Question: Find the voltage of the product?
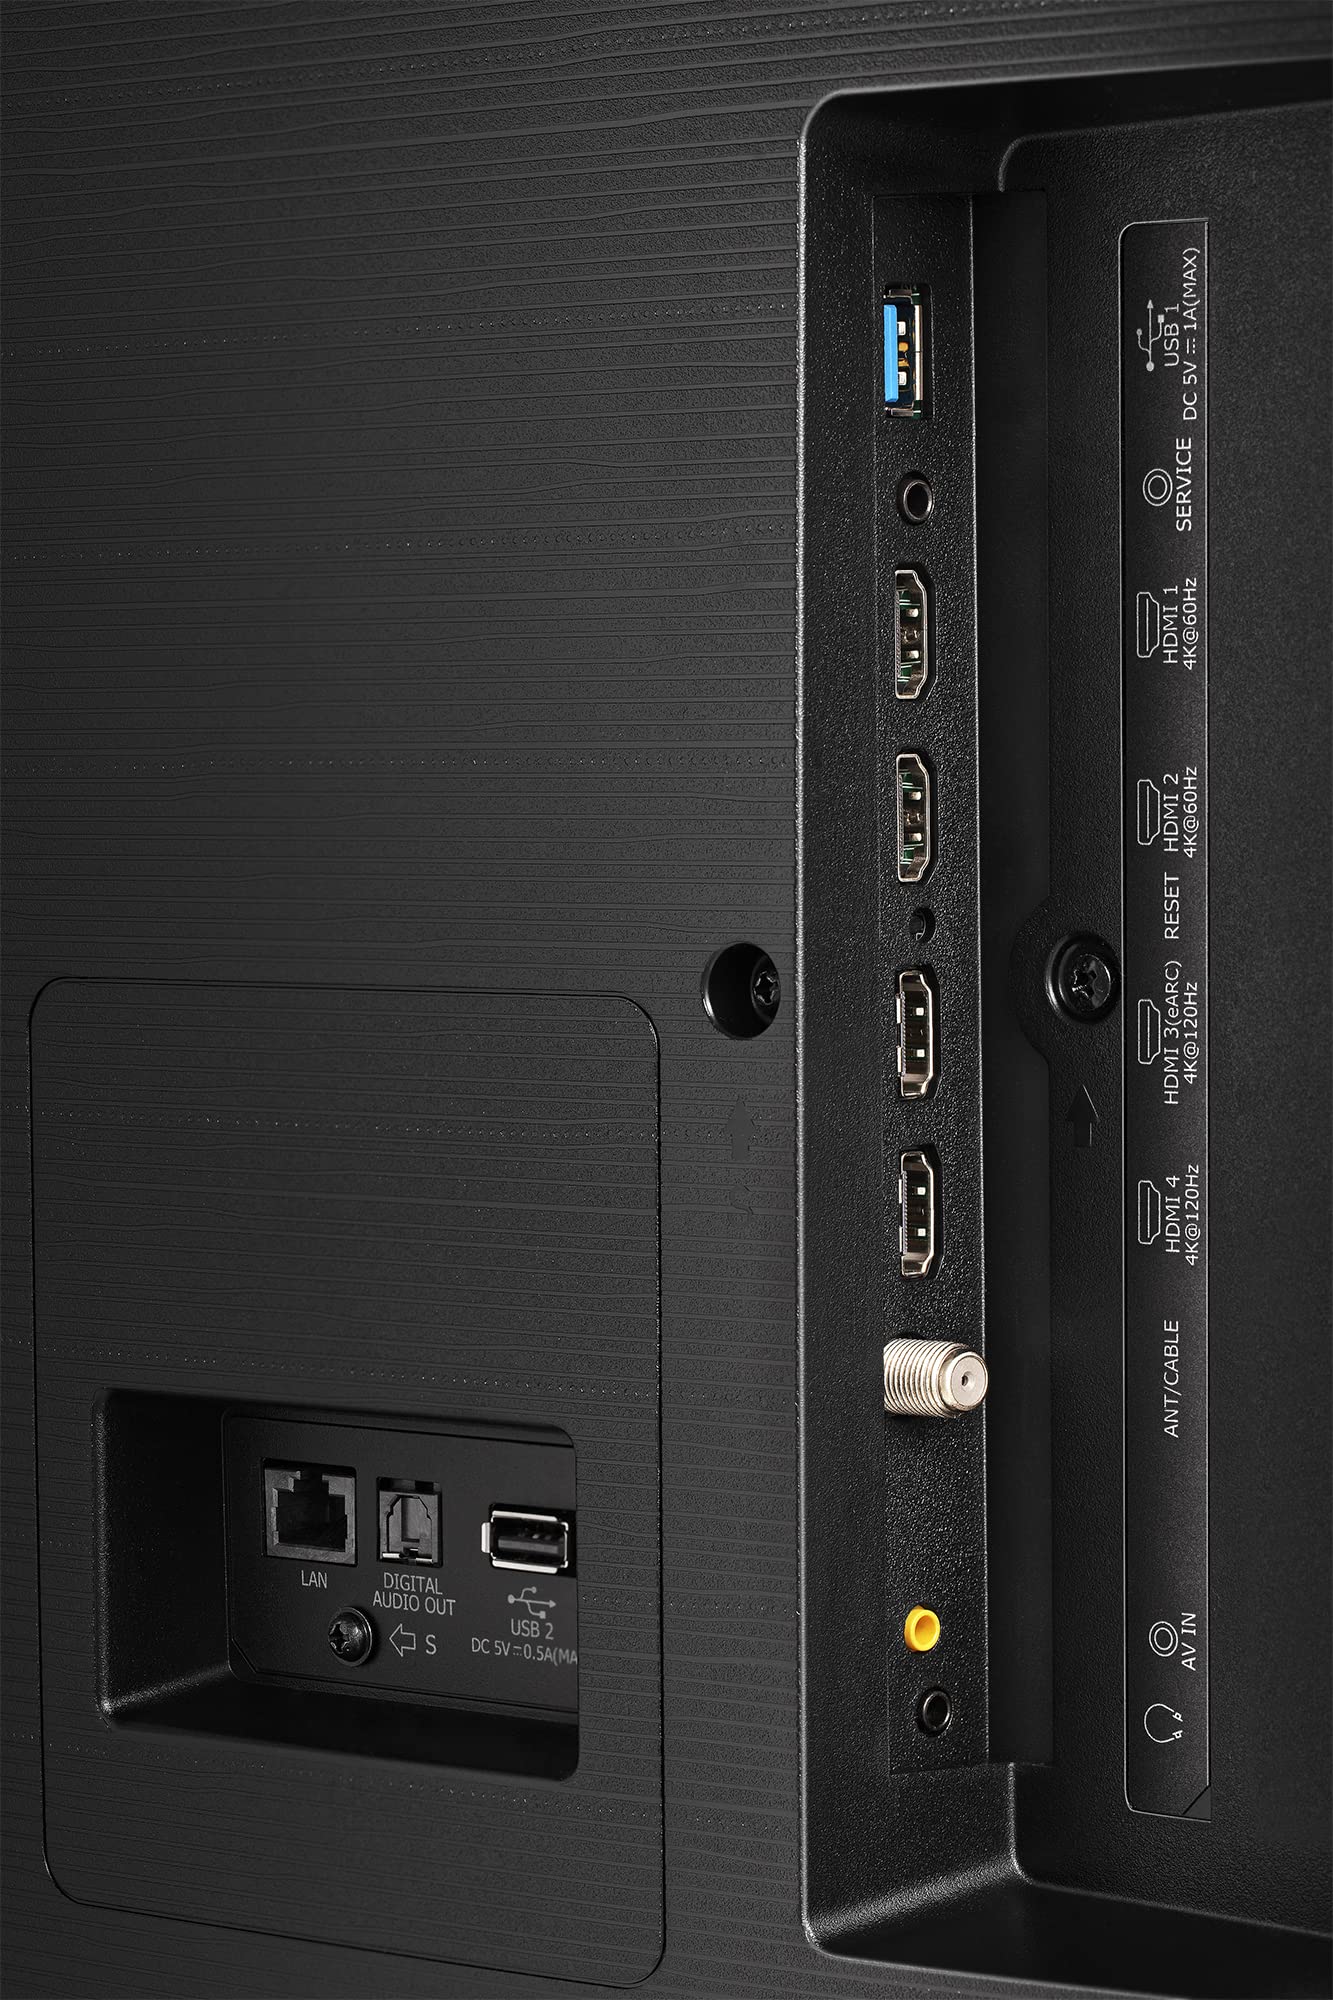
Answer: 5.0 volt